Horia Damian

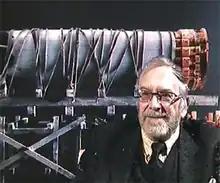
Horia Damian

Horia Damian (Bucharest, 27 Feb 1922 – Paris 14 May 2012) was a Romanian painter and sculptor.